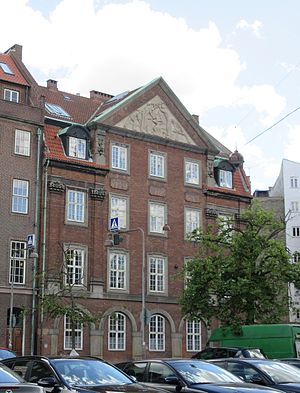
Foreningen af Fabrikanter i Jernindustrien i København
Nørre Voldgade 30.
Foreningen af Fabrikanter i Jernindustrien i København, uformelt kaldet Jernet, var en arbejdsgiverorganisation stiftet 16. januar 1885 af maskin- og jernfabrikanter i København. Den var den ældste arbejdsgiverforening inden for jernindustrien og var en af forgængerne for Dansk Industri.